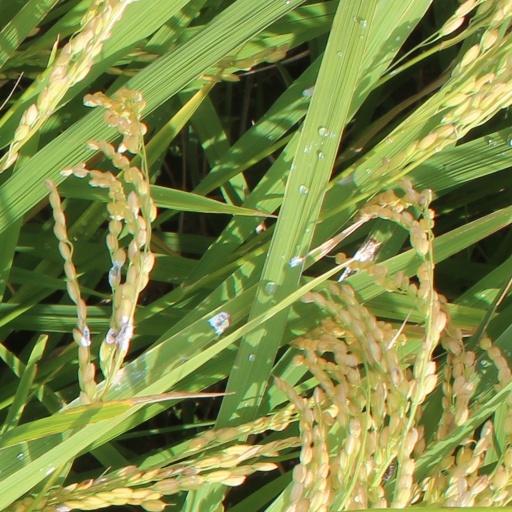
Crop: rice